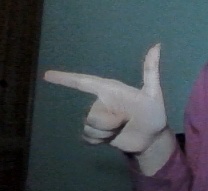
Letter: yaa